Carl Pavano

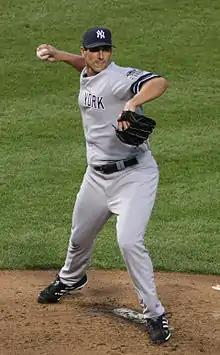
Pavano during his tenure with the New York Yankees in .

Pavano began the 2005 season with quality starts in seven of his first 10 appearances, with a 4–2 record and a 3.69 ERA. However, in June of that year, he injured his right shoulder and went on the disabled list. Pavano made 17 starts and finished 4–6 with a 4.77 ERA. The Yankees expected him to be healthy for the 2006 season, but Pavano began the season on the disabled list after bruising his buttocks in a spring training game. He did not pitch at all in the majors in 2006, making only minor league rehab starts. On August 15, 2006, Pavano broke two ribs in an automobile accident after he hit another vehicle with his Porsche in West Palm Beach, Florida. His girlfriend at the time, Gia Allemand, was with him in the car. However, he did not tell the Yankees about the incident until August 28, the day they informed him that they planned for him to come off the disabled list to play that Thursday.